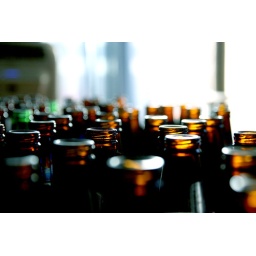
i think the bottle in focus was one of my own.... that's my boy blue' ....